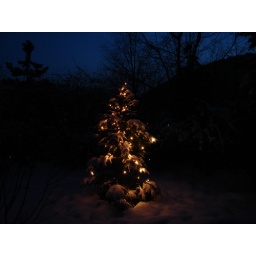
little tree in front of our house